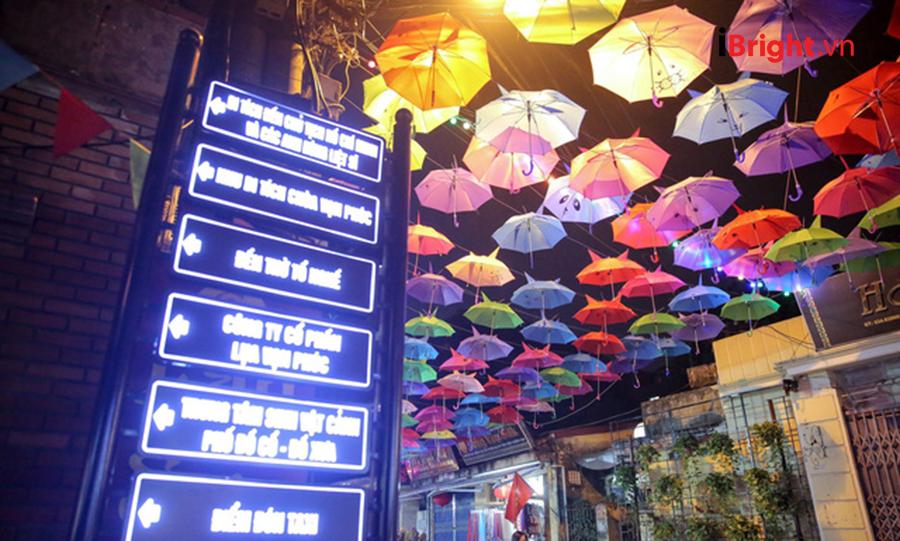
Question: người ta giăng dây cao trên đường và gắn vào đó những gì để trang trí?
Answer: người ta giăng dây cao trên đường và gắn vào đó những chiếc dù để trang trí